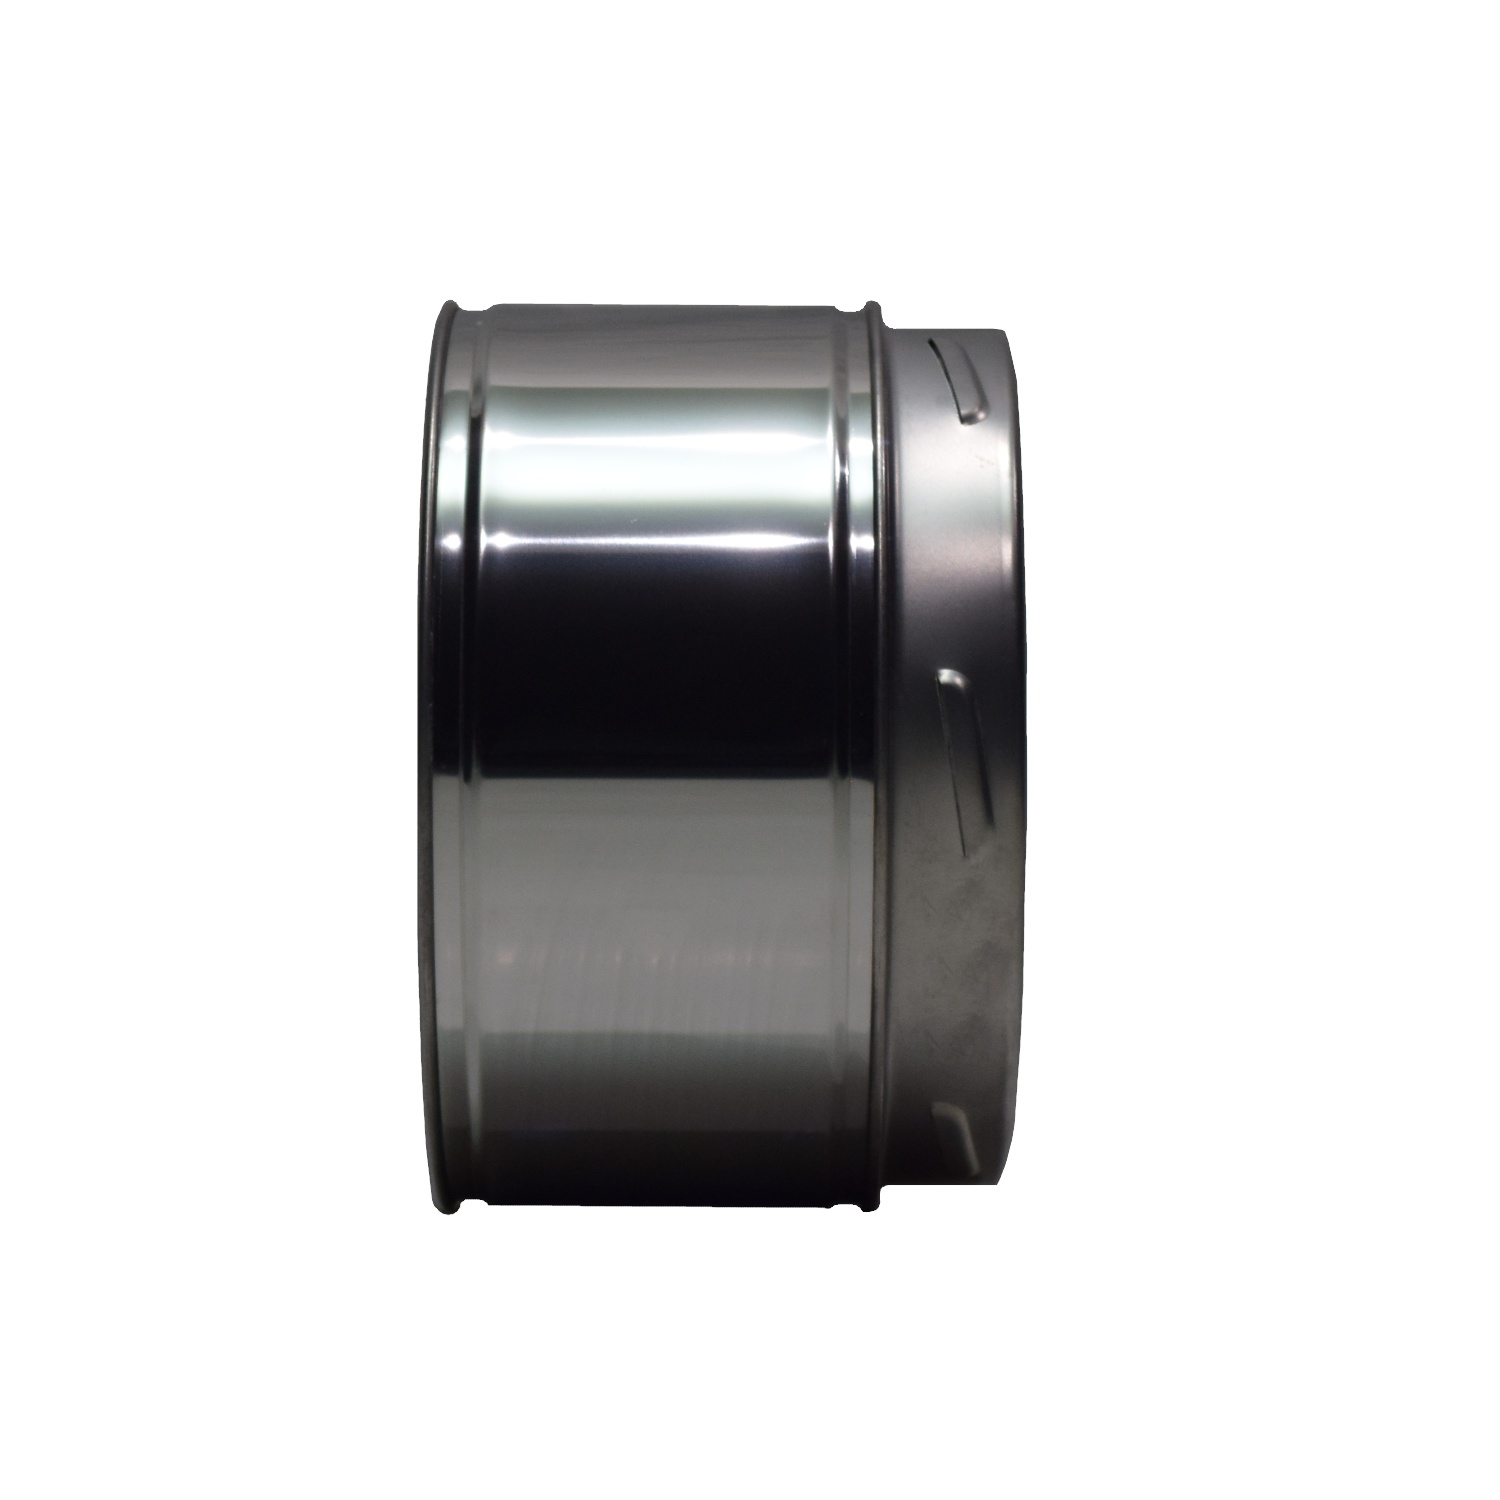
12" 100mm Insulated Straight Pipe Stainless, Room Sealed Flue
12" 100mm Insulated Straight Pipe Stainless, Room Sealed Flue RSF12 has a 300mm ( 12") inner stainless flue And a 350mm (14") outer stainless flue
Brand: Pivot Online
Category: Home & Garden > Fireplace & Wood Stove Accessories > Fireplace Andirons